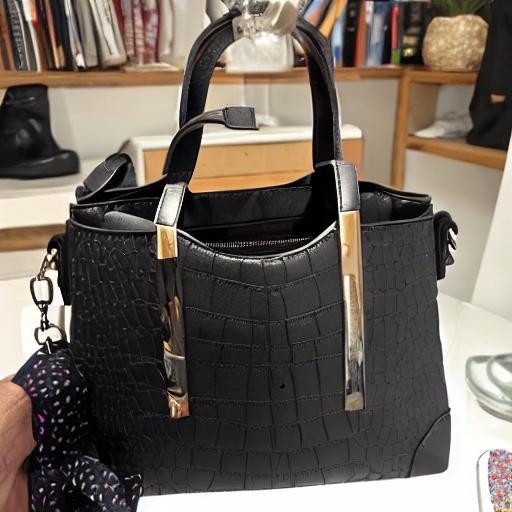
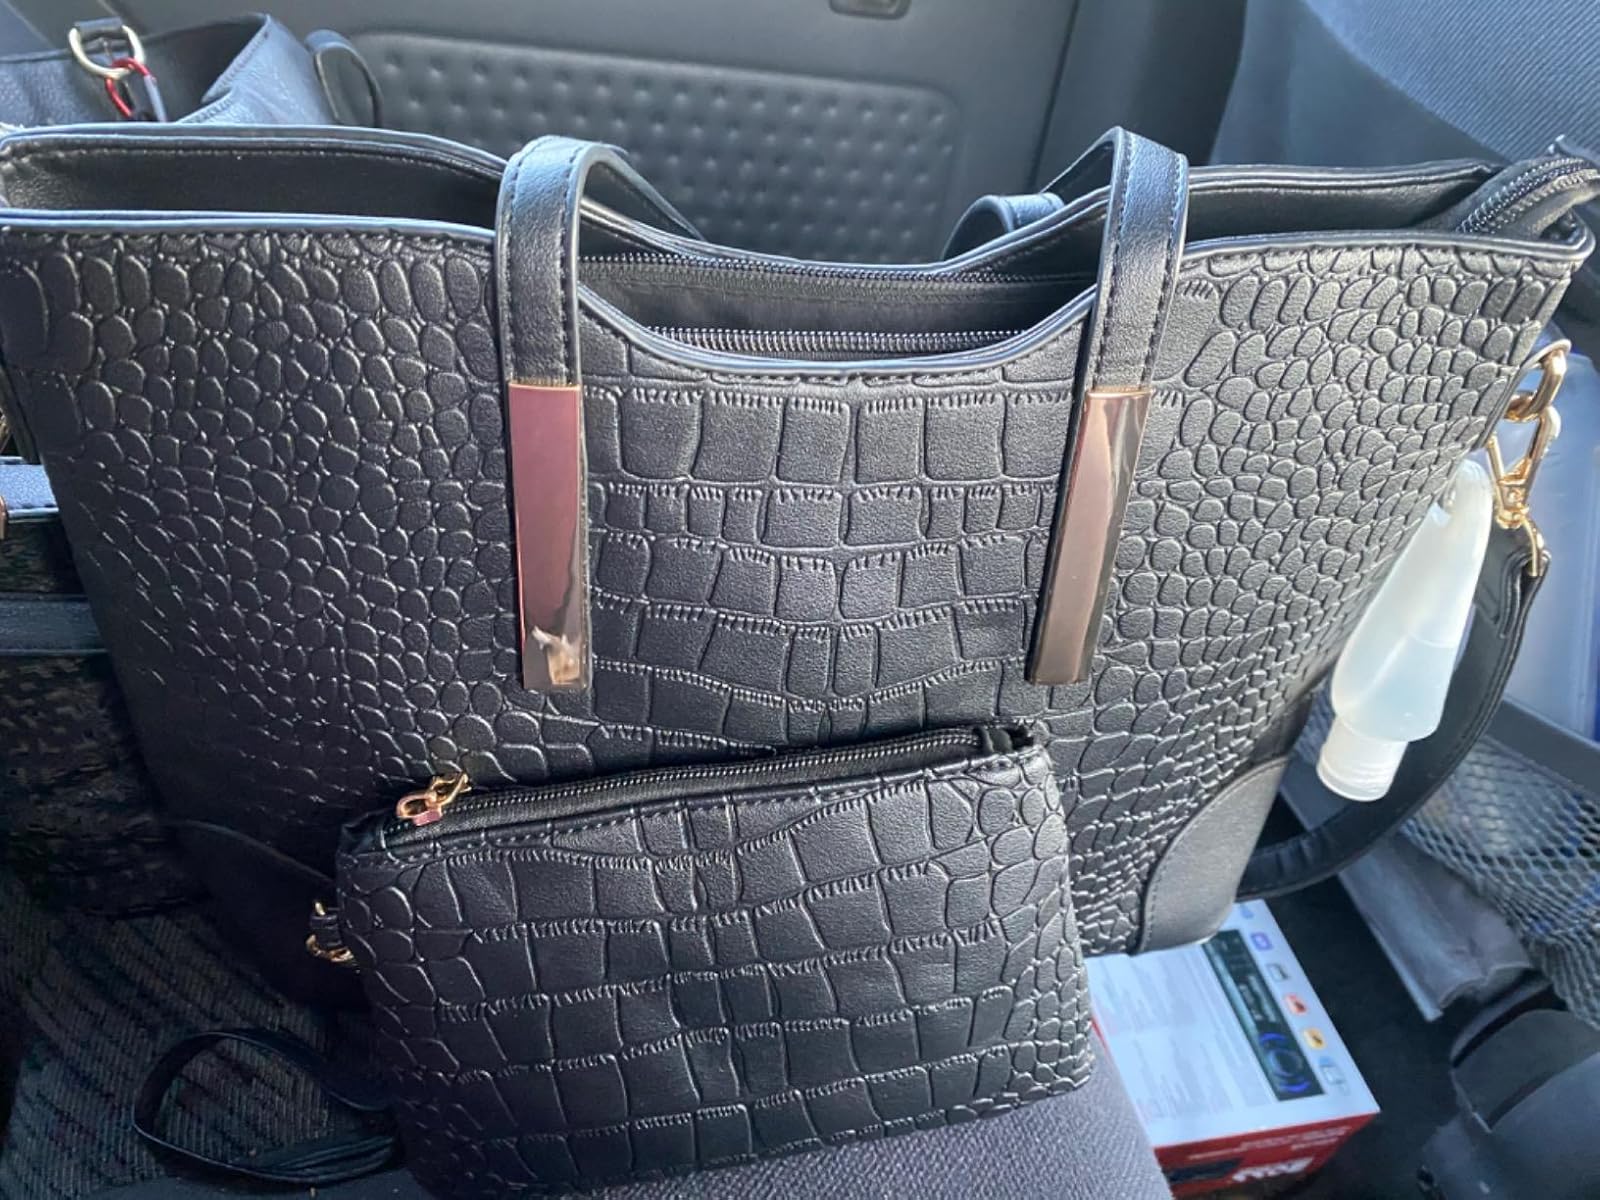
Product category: accessories_handbag
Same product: no